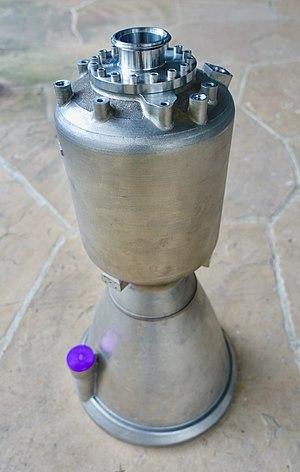
Rocket est un lanceur léger américain développé par la société Astra Space basée à Alameda, près de San Francisco. Celle-ci développe une fusée à deux étages pouvant placer une charge utile de 200 kilogrammes en orbite basse avec un coût de lancement d'environ 2,5 millions de dollars américains, dénommée Rocket 3.0. La société a été sélectionnée en 2019 par la DARPA, qui souhaite disposer d'un lanceur léger pouvant décoller avec un délai de préavis minimum, depuis n'importe quelle base des États-Unis. Après deux vols d'essais en 2018, Astra effectue une tentative de lancement orbital avortée le 2 mars 2020 de Rocket 3.0, suivie par la destruction du véhicule quelques jours plus tard lors d'un essai au sol. Astra Space espère effectuer son premier vol orbital en août 2020 avec un nouveau véhicule dénommé Rocket 3.1.